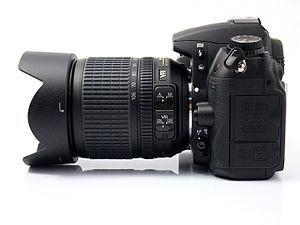
Nikon D7000 avec zoom 18-105 mm
Un zoom est un objectif à focale variable. Une commande — bague, levier, molette, manivelle ou moteur — déplace un ou plusieurs groupes de lentilles à l'intérieur de l'objectif, ce qui modifie de manière continue le grandissement, donc l'angle de champ couvert par l'objectif.